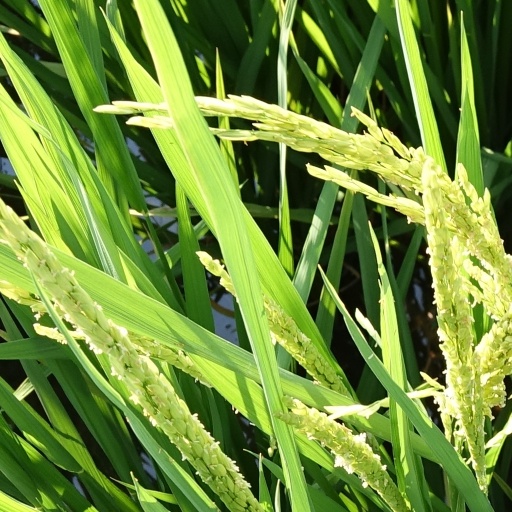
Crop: rice